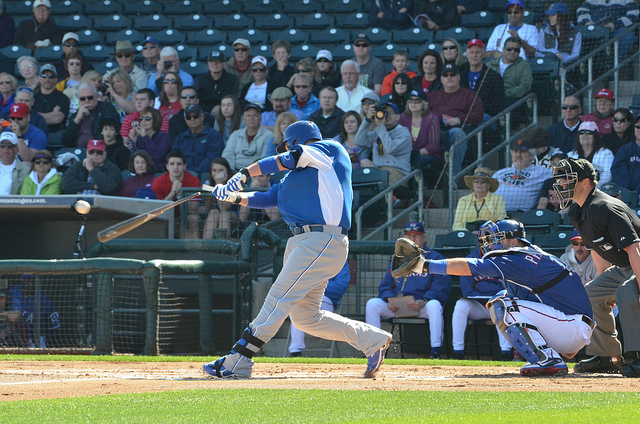
người đàn ông áo xanh dương đang chơi bóng chày trên sân